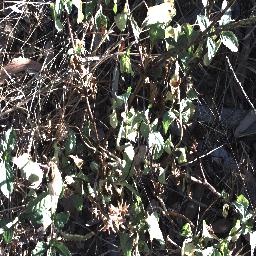
Label: snake_weed